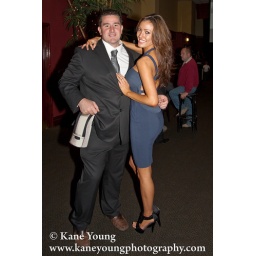
yes ,,, i forgot my shoes , and found a spare pair in the car !